Jovanka Broz

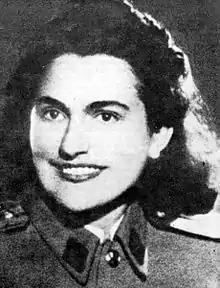
Jovanka Broz as a Partisan in the 1940s.

Former JNA General Marjan Kranjc says Jovanka was assigned to the Marshal as early as 1945 as part of the personnel that checked his food and overall cleanliness for the purpose of preventing disease. After the death of Tito's great love , whose grave is in the Royal Compound in Dedinje, in 1946, Jovanka became his personal secretary according to Kranjc. ""In this way she became a part of the inner most security ring around Tito and had to sign a secret cooperation agreement with the State Security Service (SDB), which was the law"" - says Kranjc.